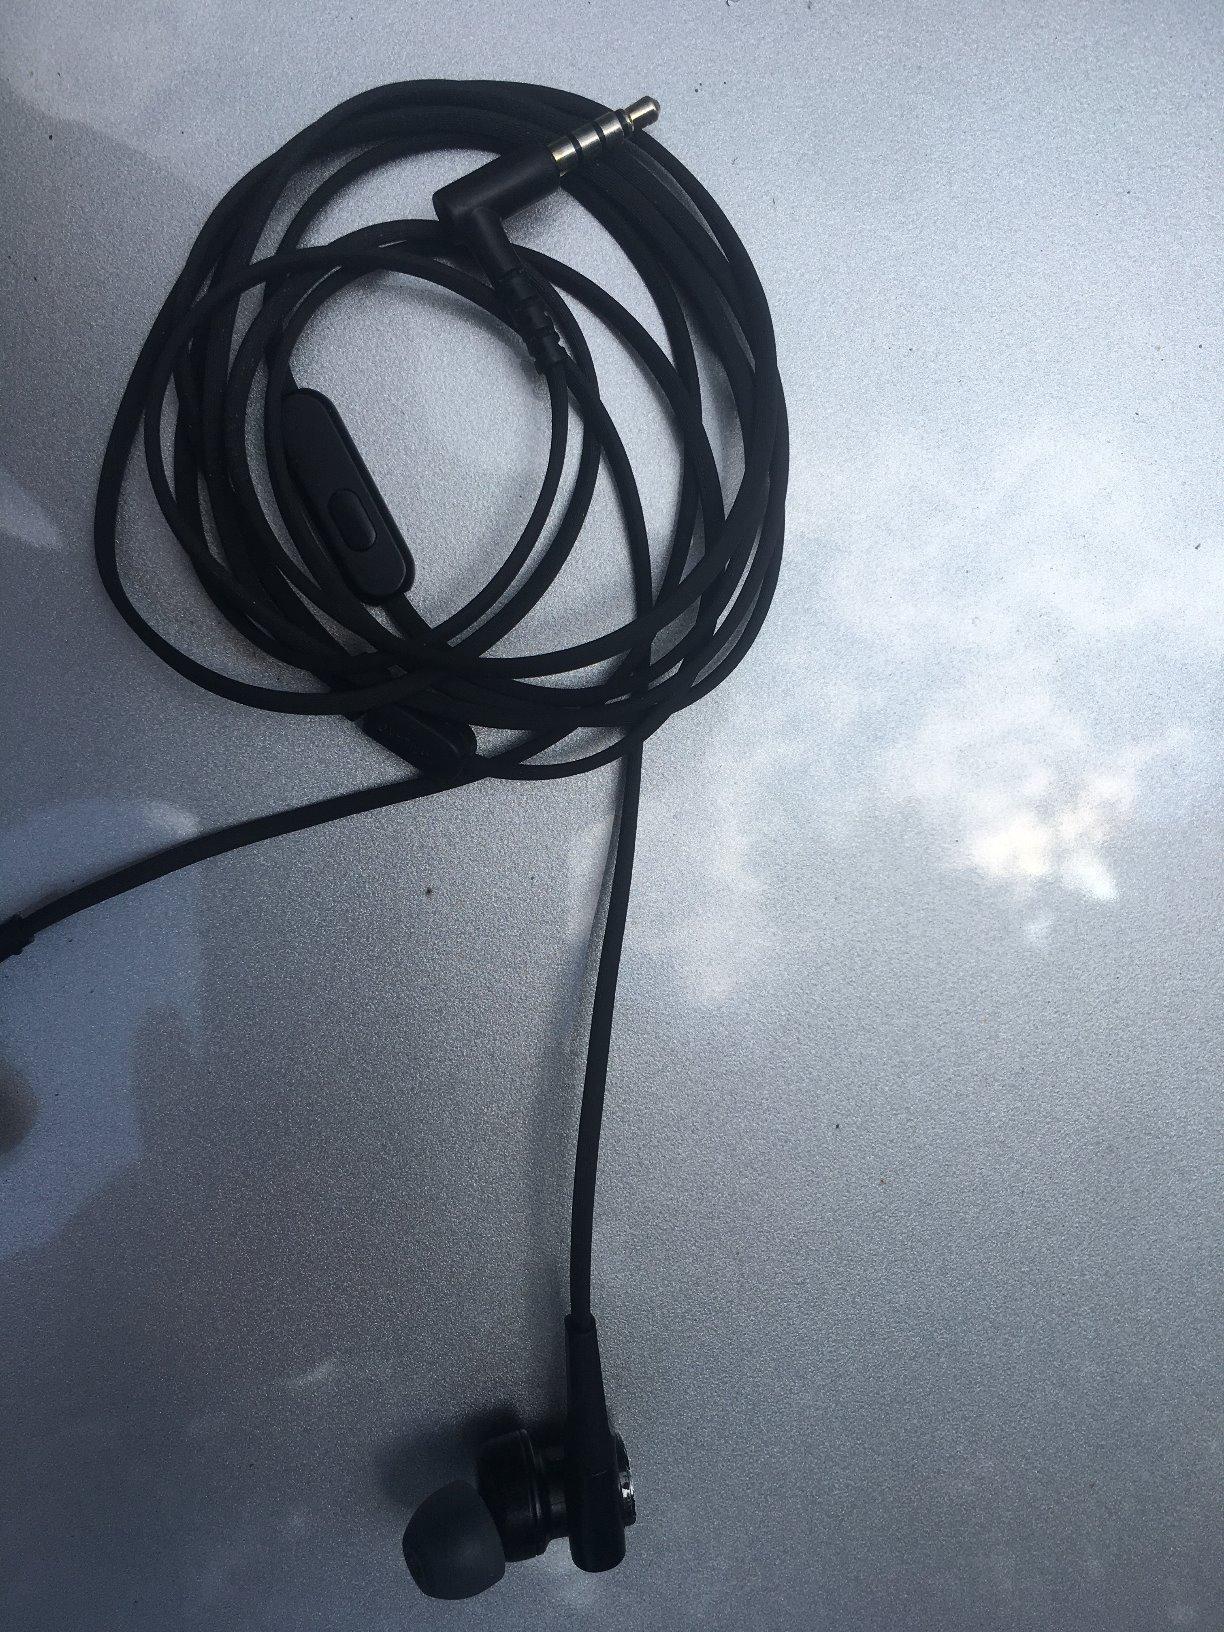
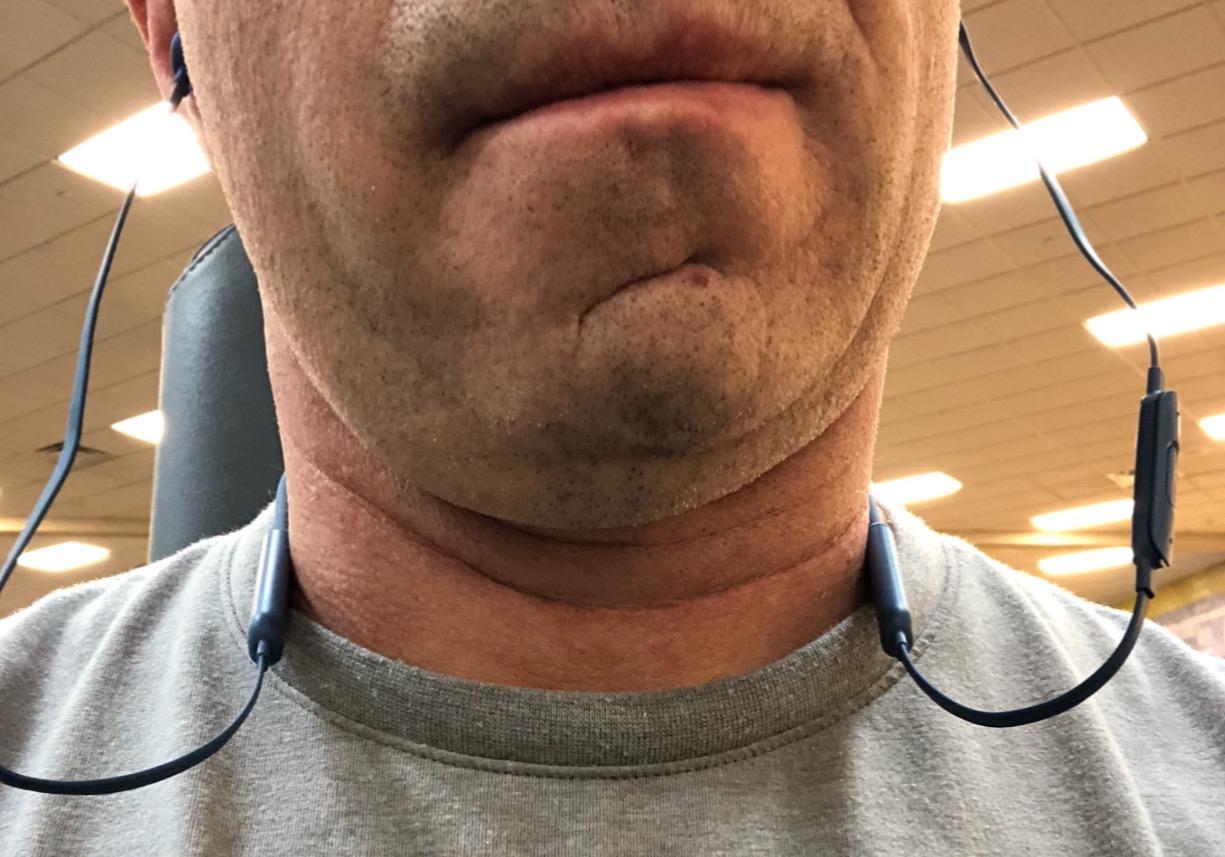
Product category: headphones
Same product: no